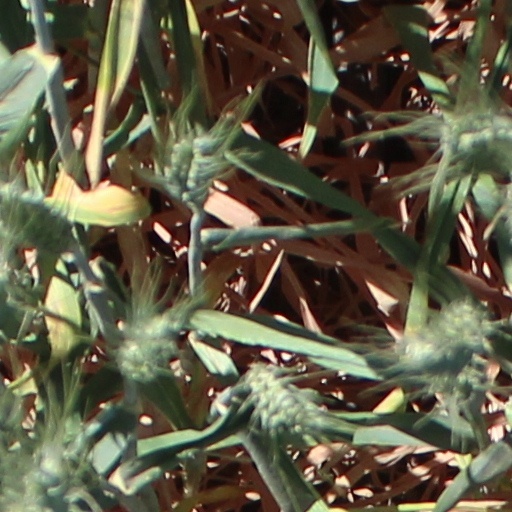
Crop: wheat